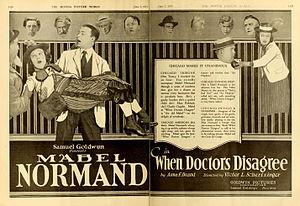
Mabel Normand, née probablement le 10 novembre 1892 à New Brighton et morte le 23 février 1930 à Monrovia, est une actrice, réalisatrice, scénariste et productrice américaine.
When Doctors Disagree est un film américain réalisé par Victor Schertzinger et sorti en 1919.
Victor L. Schertzinger est un réalisateur, compositeur, scénariste et producteur américain né le 8 avril 1888 à Mahanoy City, Pennsylvanie, mort le 26 octobre 1941 à Hollywood.